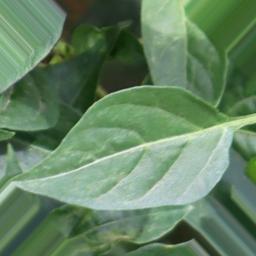
Label: healthy